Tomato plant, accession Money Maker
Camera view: bottom (45 deg); turntable rotation: 300 degrees
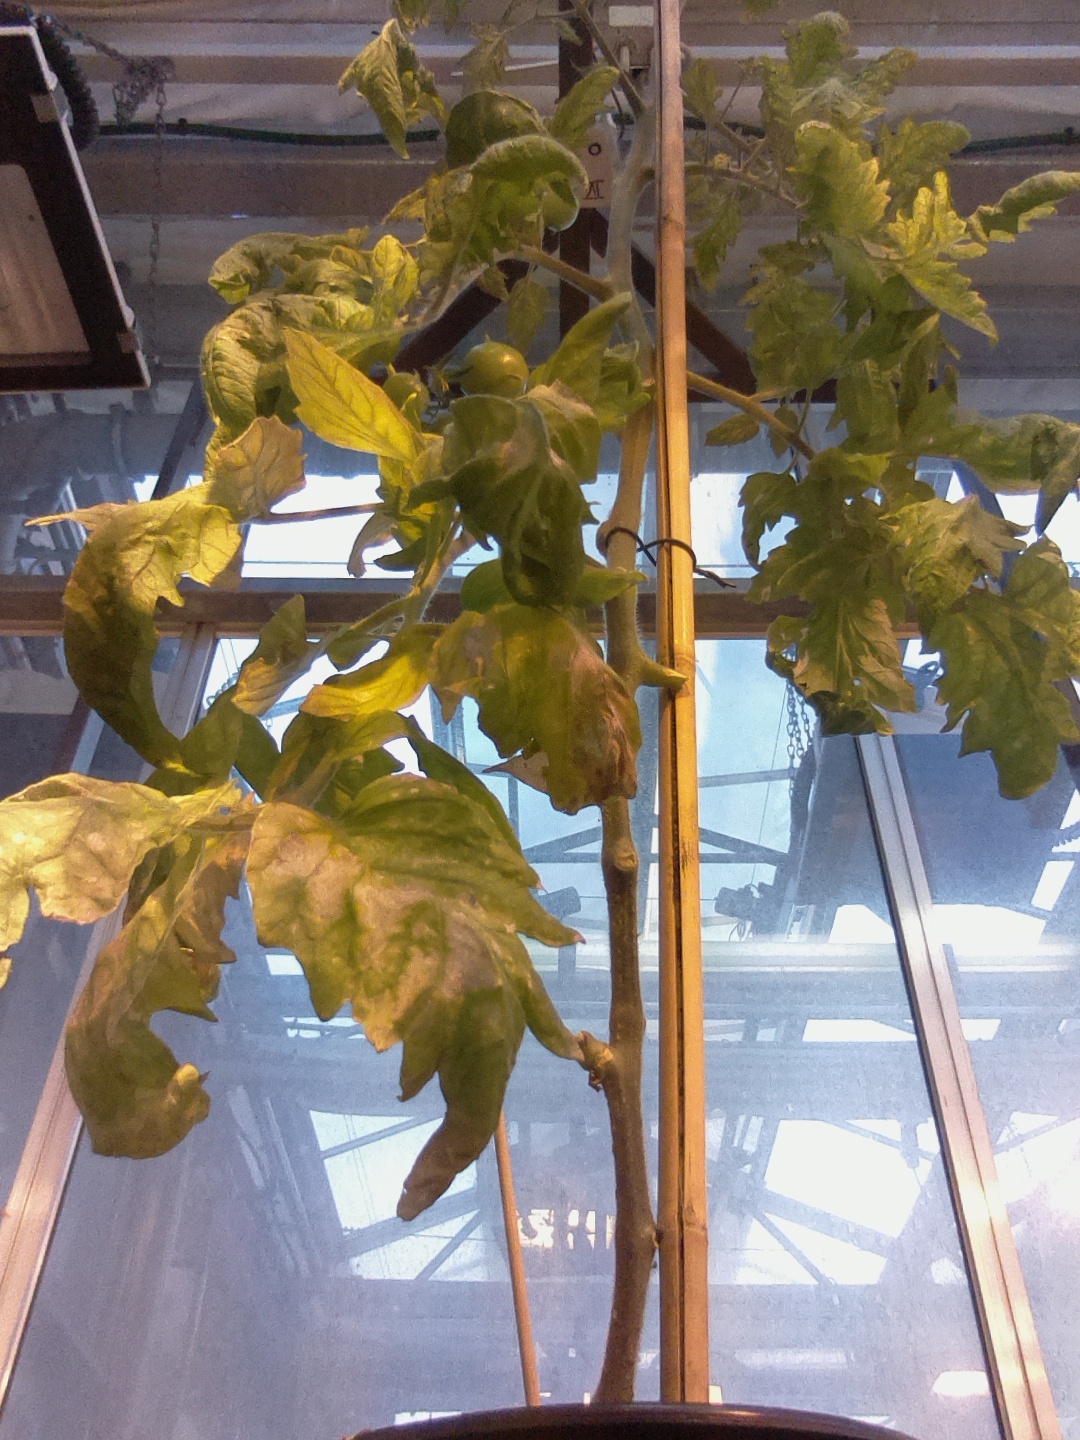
BBCH growth stage 79: 90% -100% of final fruit size